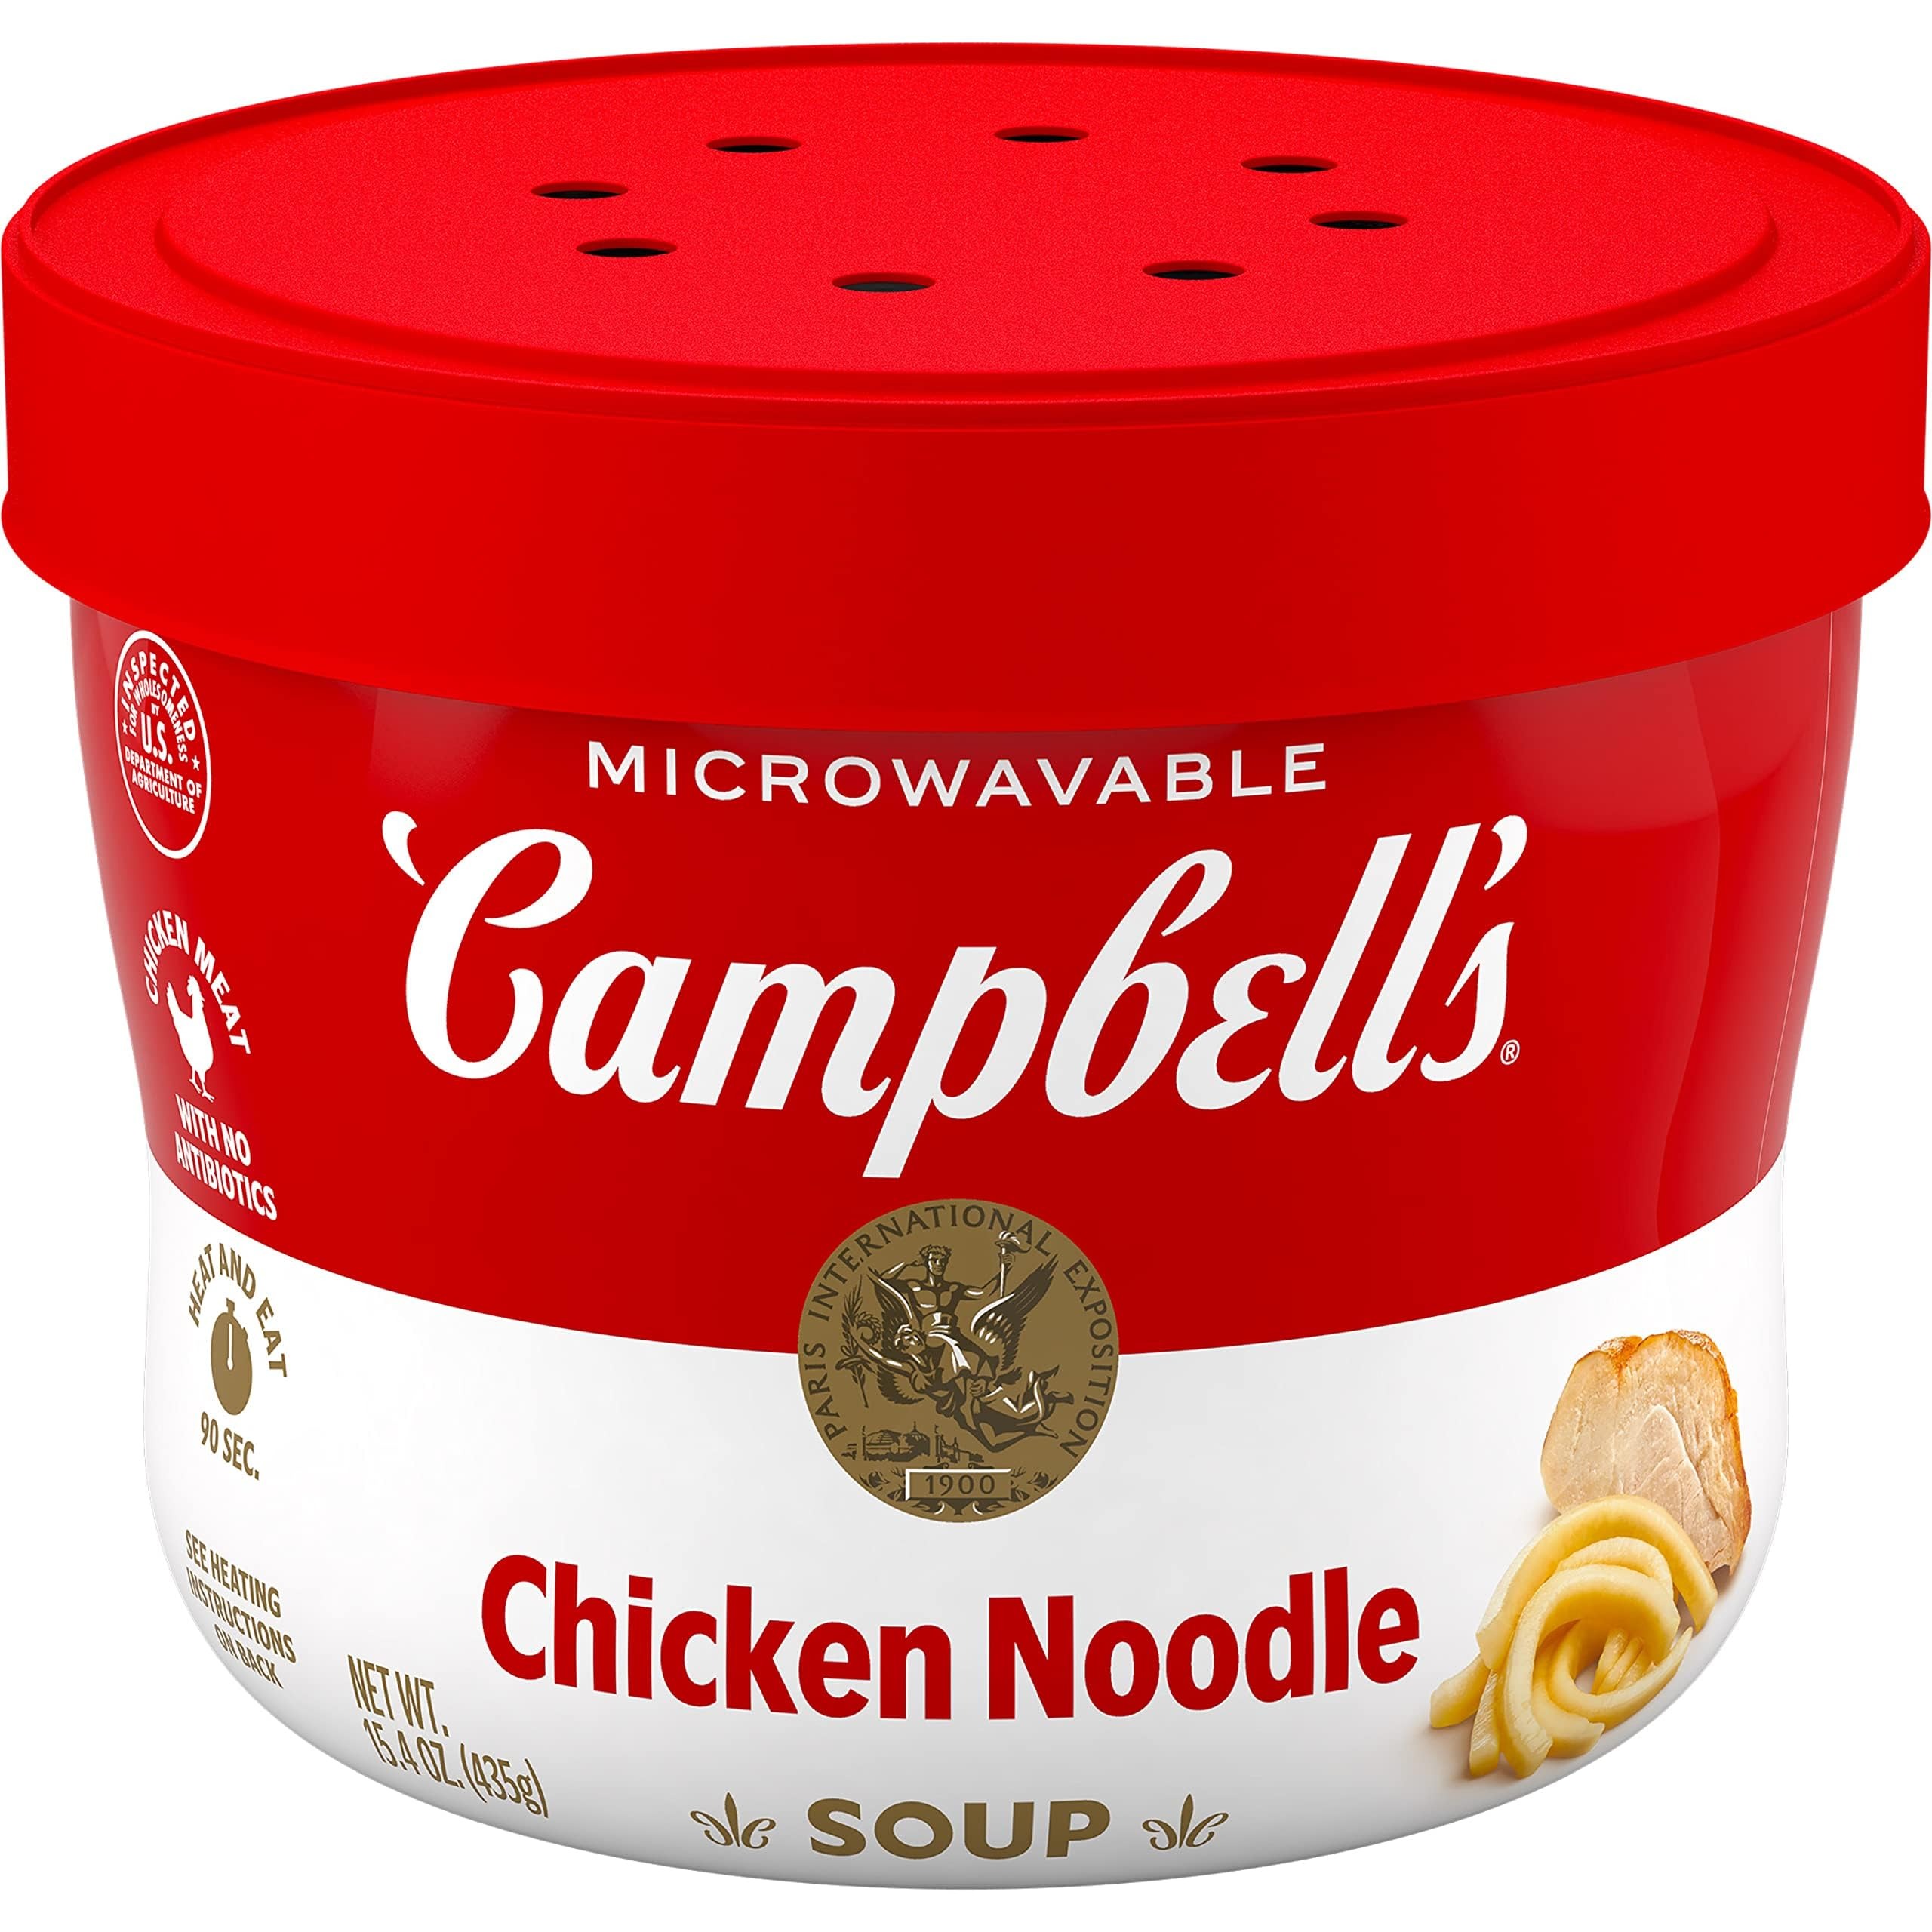
Item Name: Campbell's Chicken Noodle Soup, 15.4 Oz Microwavable Bowl
Bullet Point 1: Campbell's Soup: One 15.4 oz microwavable bowl of Campbell's Chicken Noodle Soup
Bullet Point 2: Classic Flavor: Comforting soup bowls crafted with seasoned chicken broth, egg noodles and tender chicken meat with no antibiotics for nostalgic, delicious taste
Bullet Point 3: Chicken Soup: This chicken noodle soup is made without high fructose corn syrup
Bullet Point 4: Portable Soup Bowl: Easy to microwave soup makes great snacks to go or sides for meals while on the road
Bullet Point 5: Microwavable Soup: Just remove the cap, peel back the cover, replace the cap and microwave this chicken soup, let sit, and enjoy
Value: 15.4
Unit: Ounce

Price: 2.99